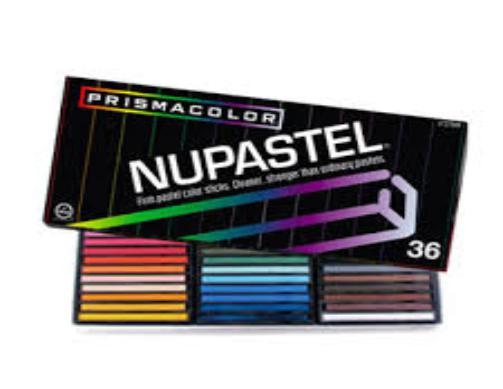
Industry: Necessities